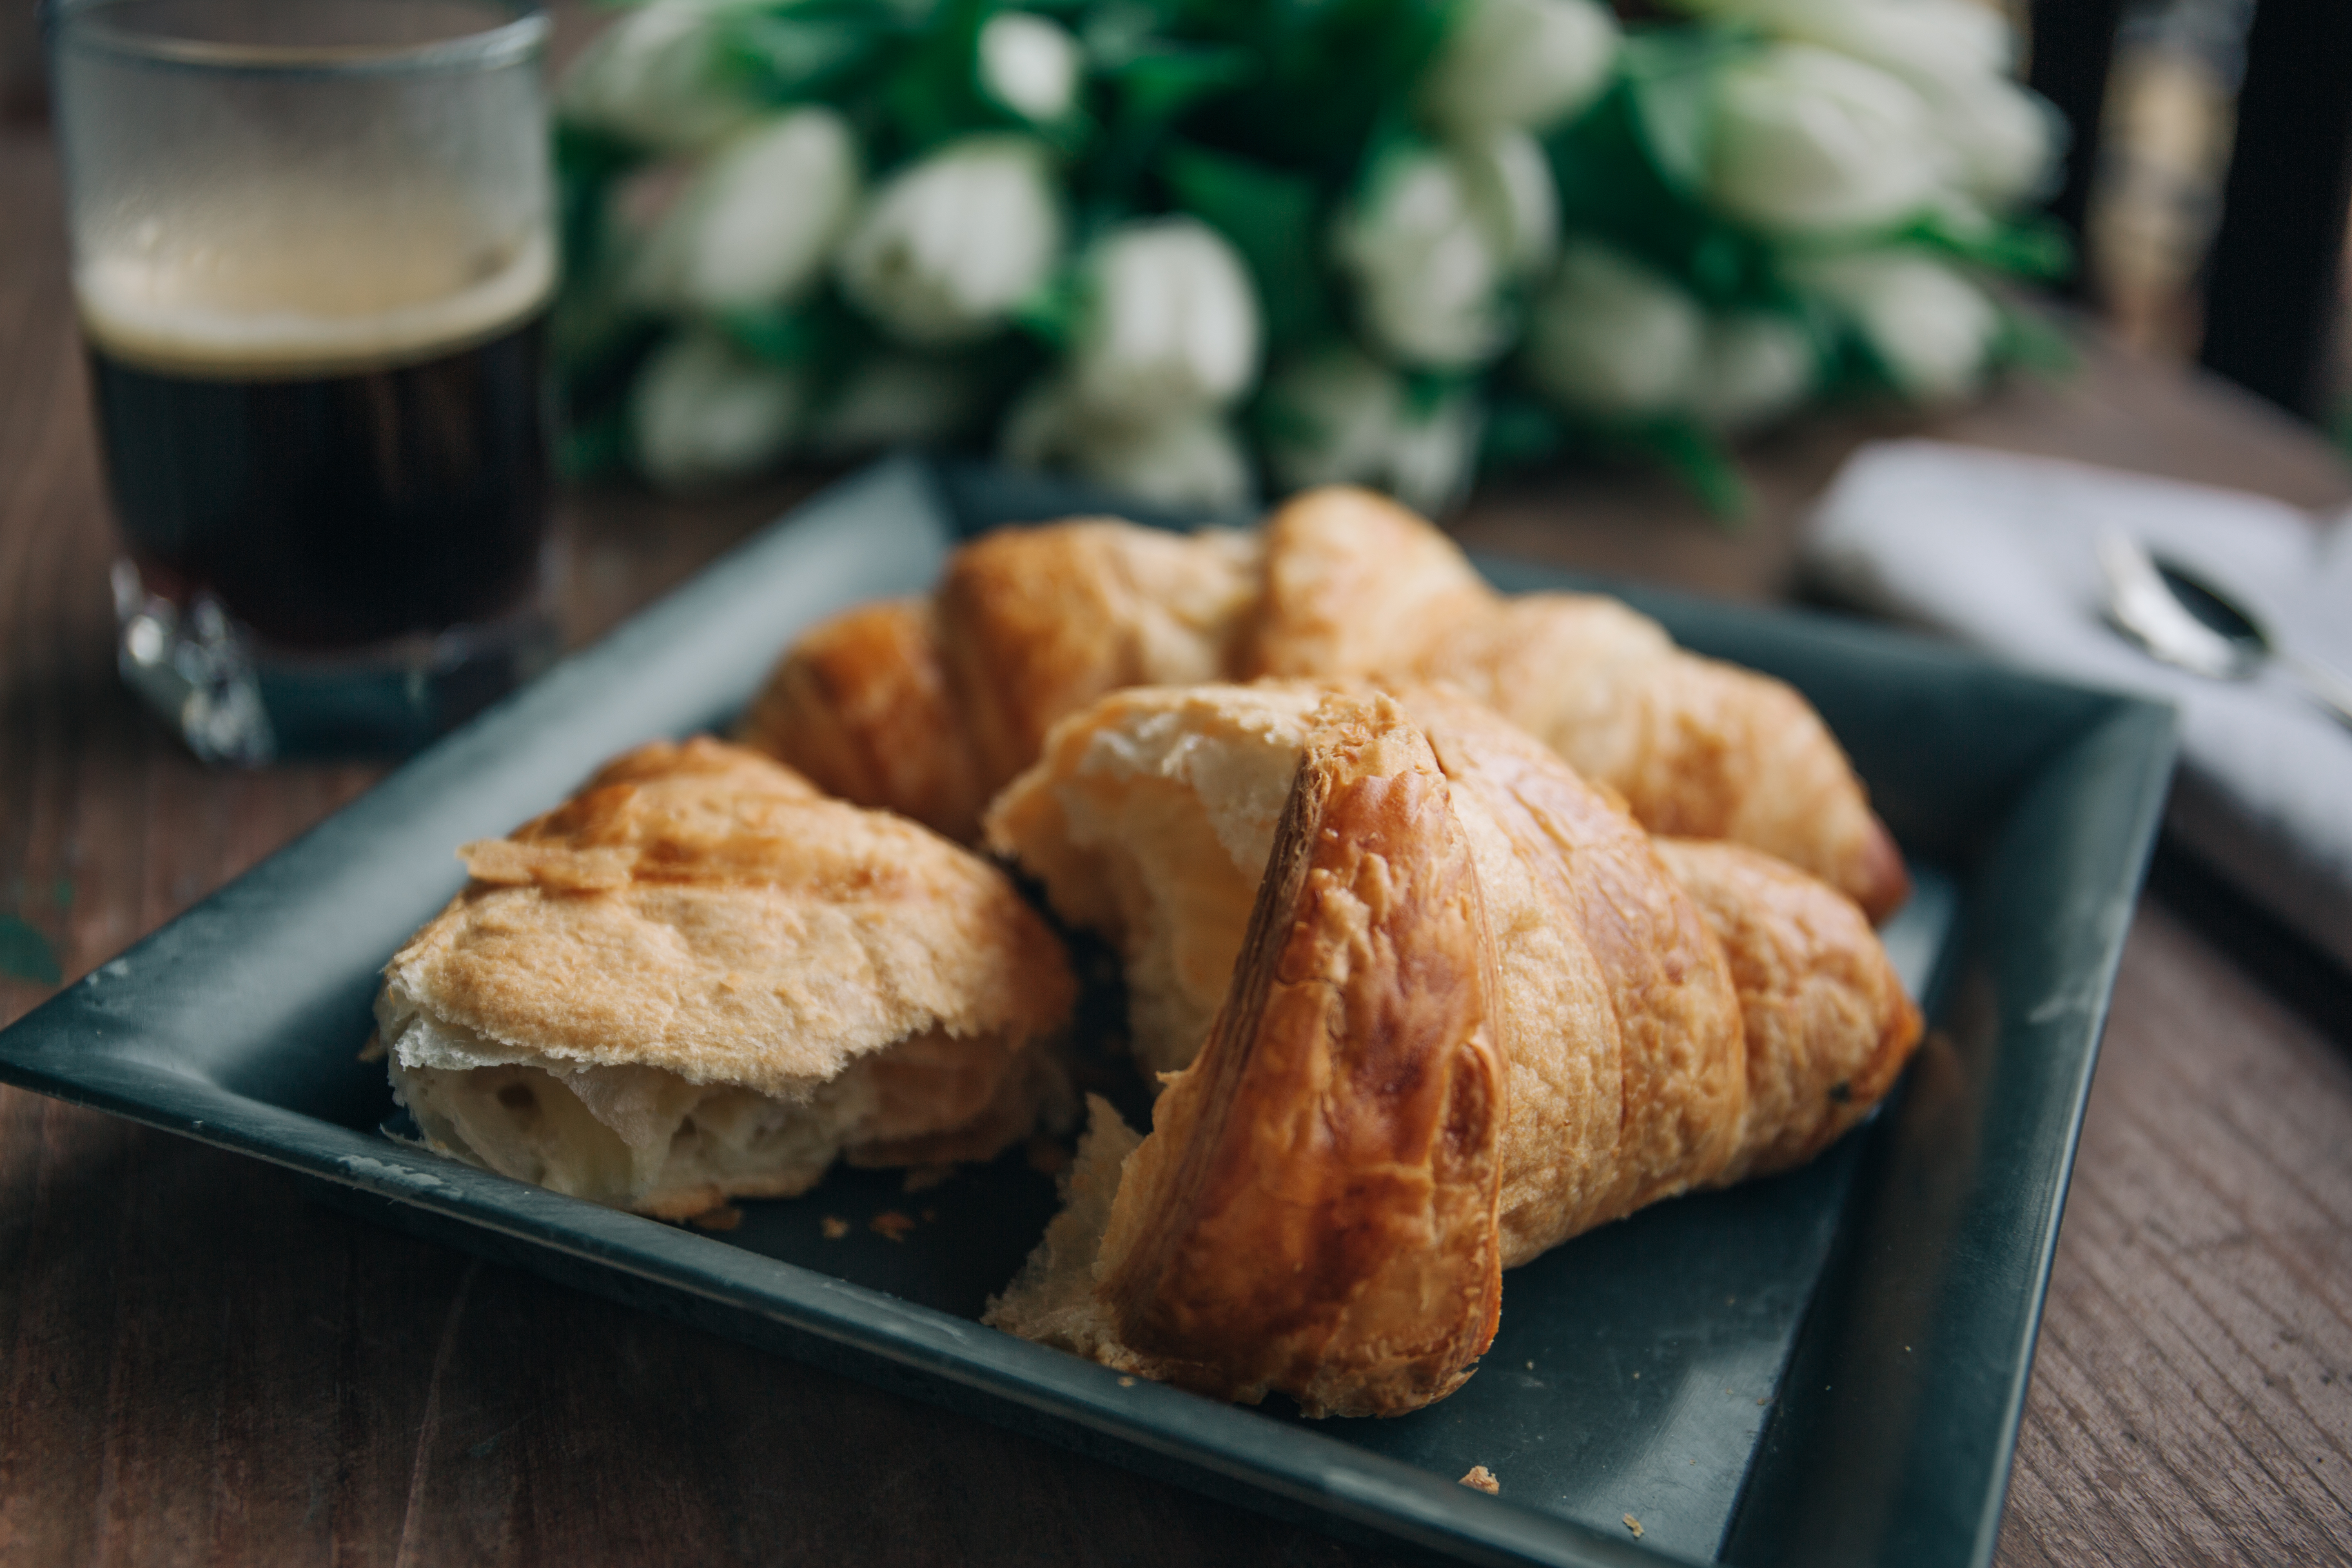
dish, meal, food, produce, plate, breakfast, baking, dessert, cuisine, pastry, scone, baked goods, flavor, croissants, fried food